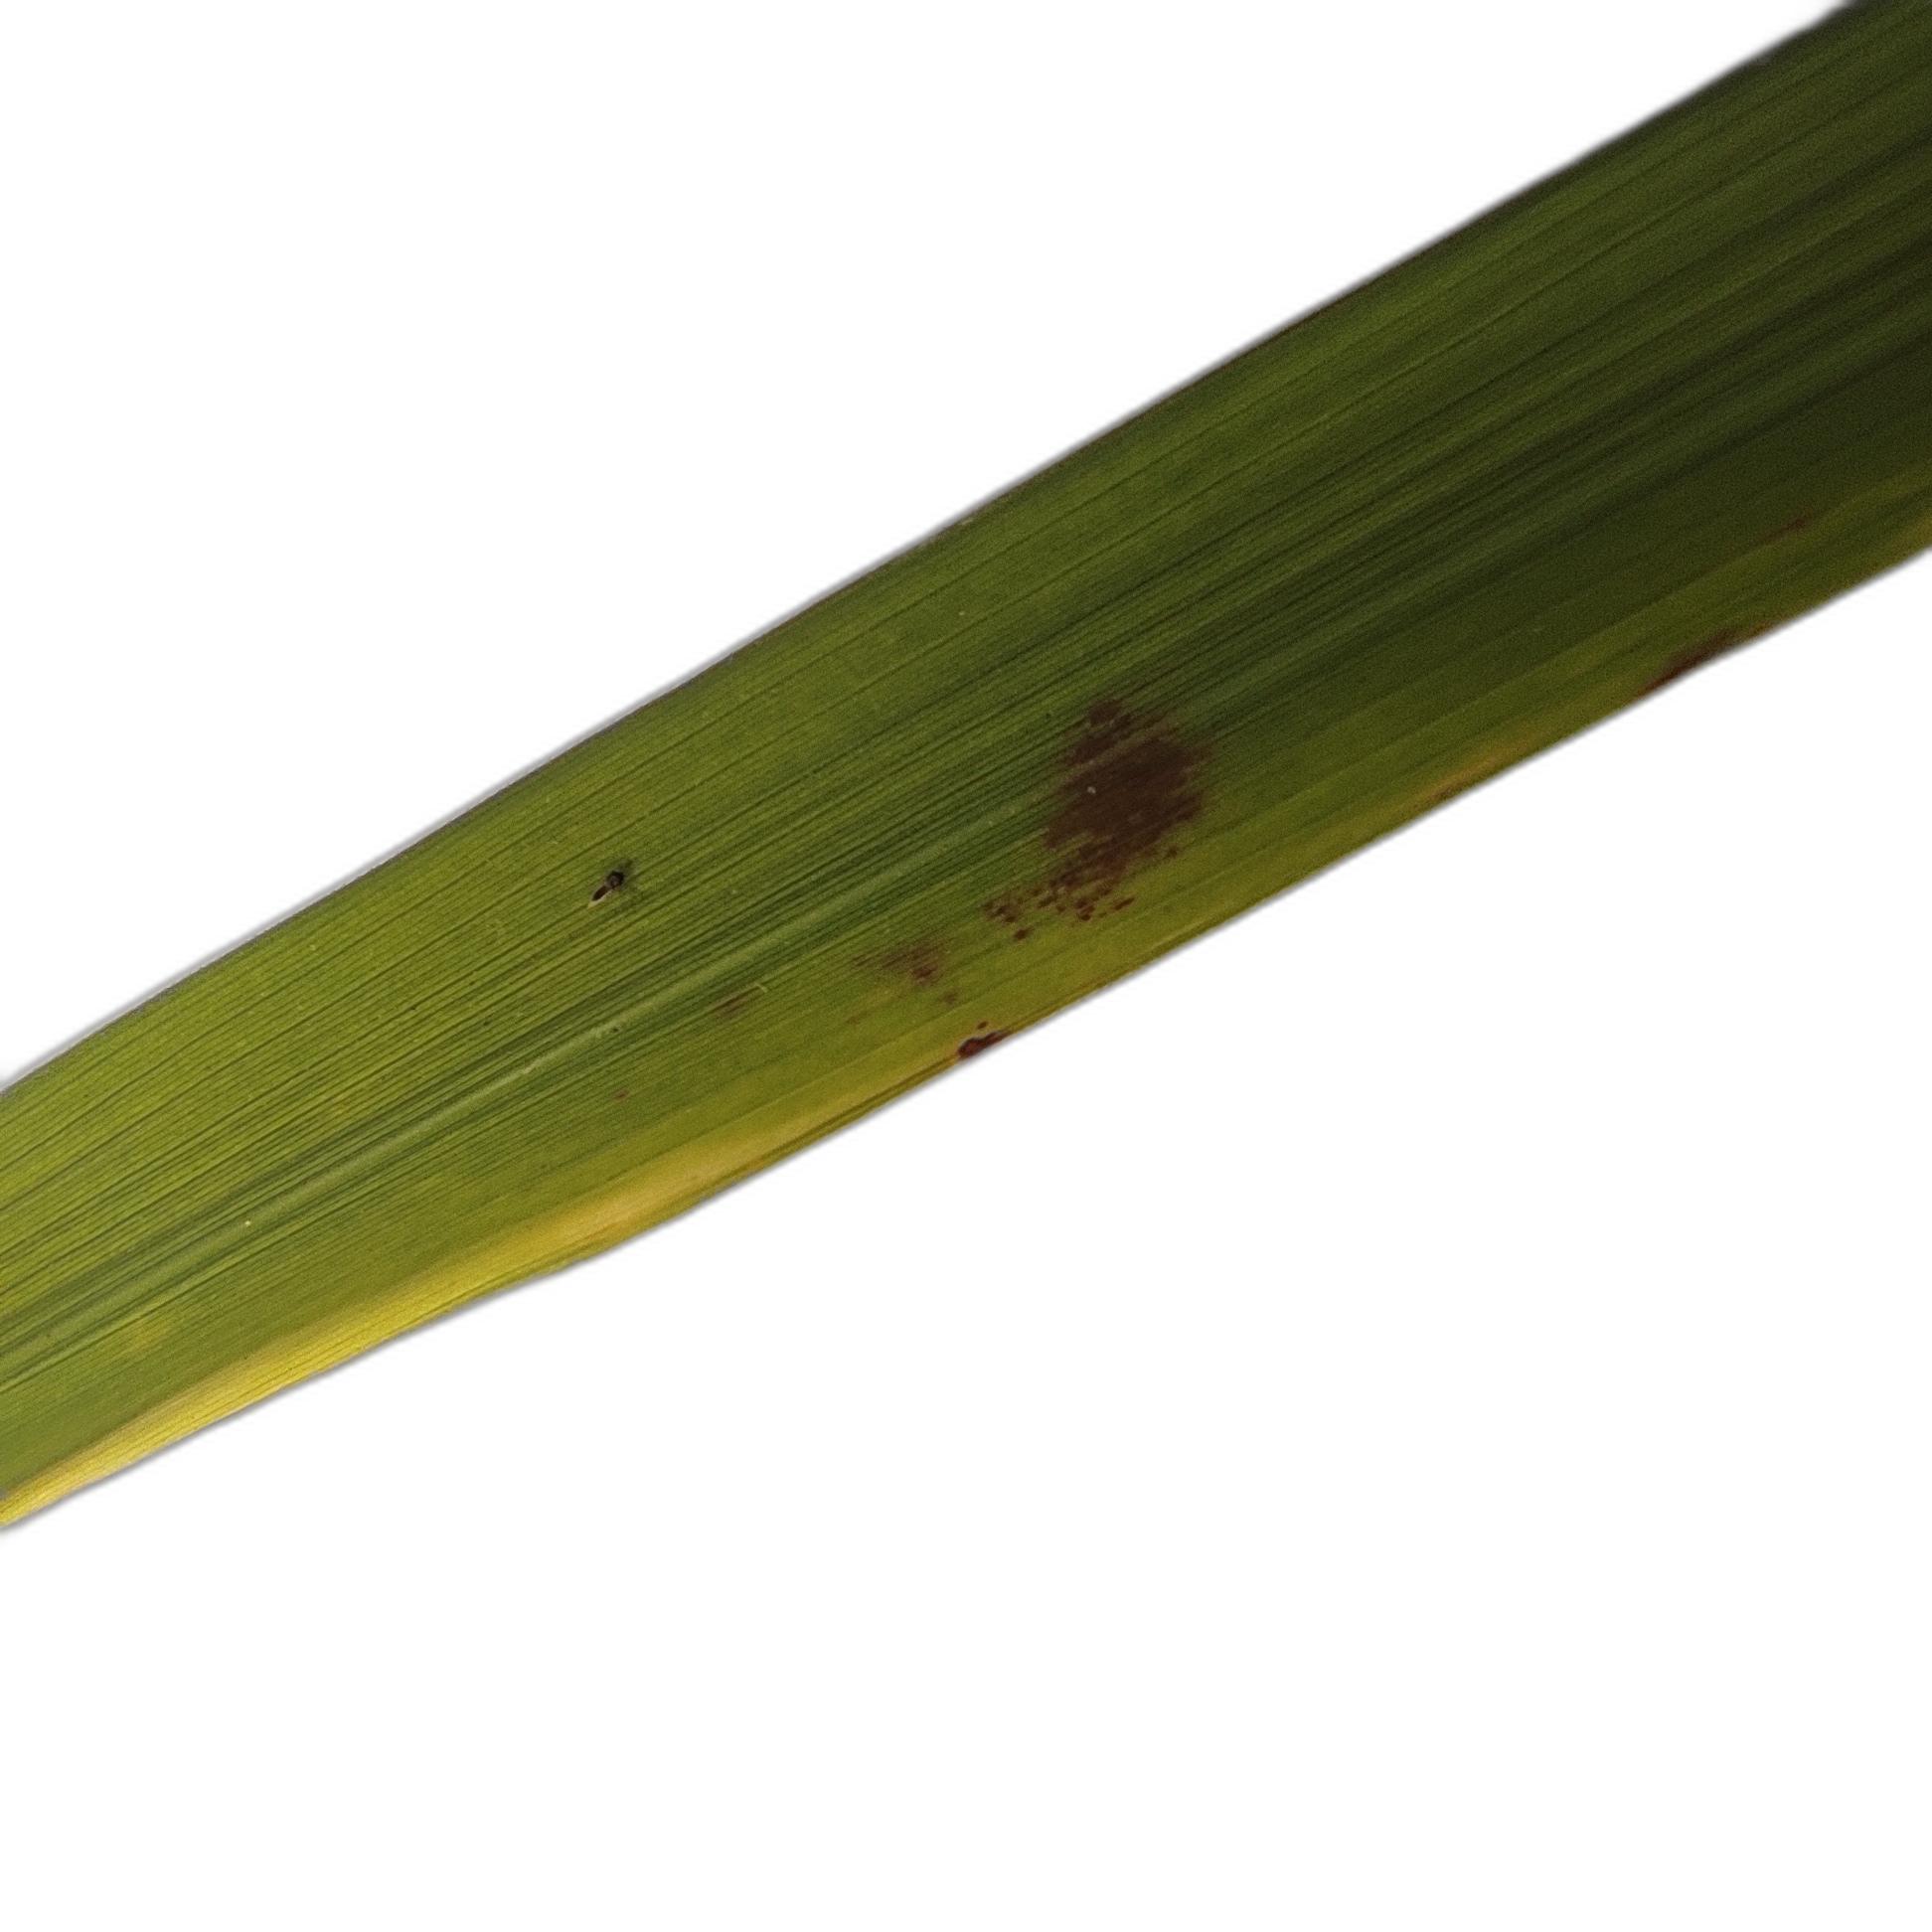
Label: Rice Stripes